Nuclear weapons of the United Kingdom

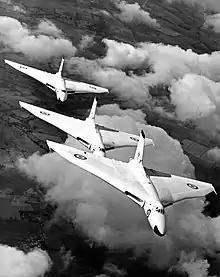
Avro Vulcan bombers

Air Chief Marshal Sir John Slessor, who became Chief of the Air Staff in 1950, wrote that year that the Soviet superiority in European forces was so great that even "an ultimatum by Russia within the next two to three years" might cause Western Europe to surrender without a war. He feared that the United Kingdom might also do so "unless we can make ourselves far less defenceless than we are now." By 1952, the Air Ministry had abandoned the concept of a conventional defence of Western Europe. The hydrogen bomb increased the threat to Britain. In 1957, a government study stated that although RAF fighters would "unquestionably be able to take a heavy toll of enemy bombers, a proportion would inevitably get through. Even if it were only a dozen, they could with megaton bombs inflict widespread devastation." Although disarmament remained a British goal, "the only existing safeguard against major aggression is the power to threaten retaliation with nuclear weapons."